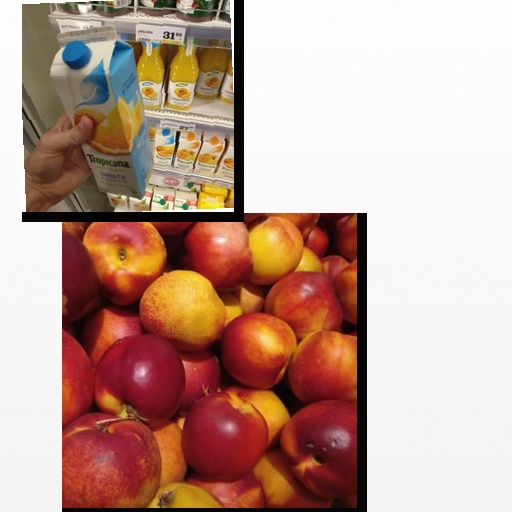
Food items: mixed_juice, nectarine